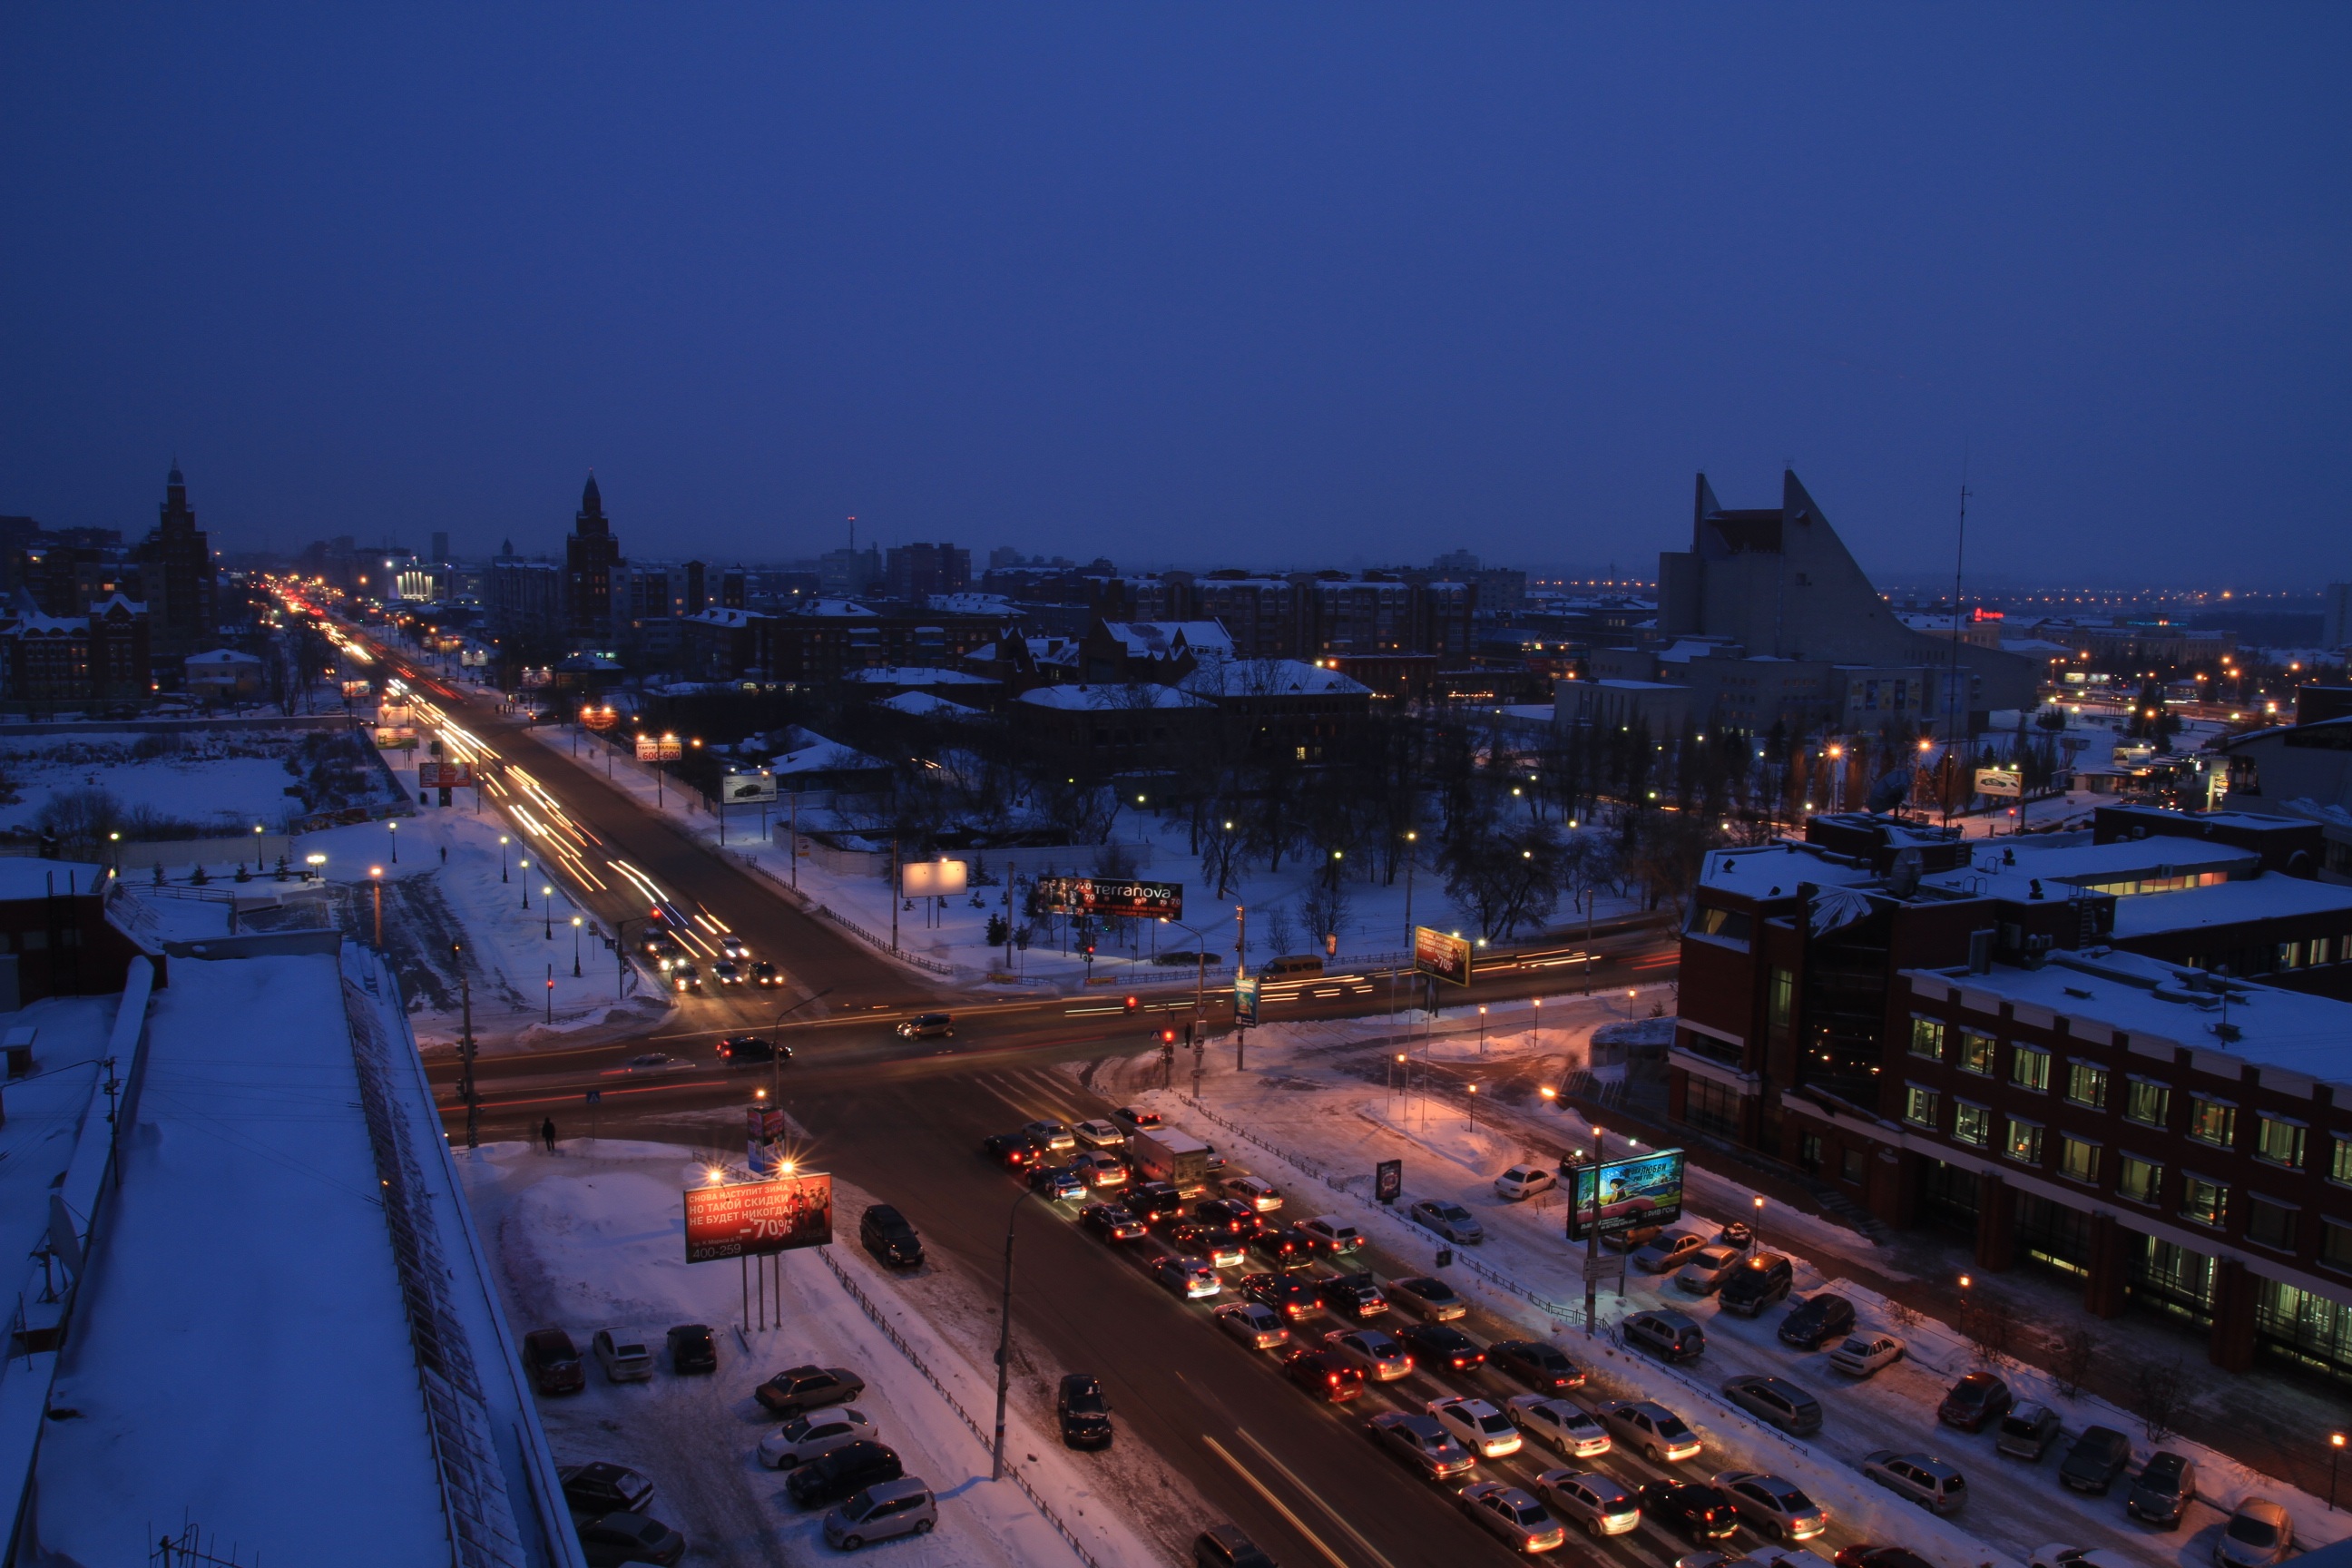
snow, cold, winter, road, skyline, night, frost, city, skyscraper, cityscape, downtown, dusk, evening, weather, russia, metropolis, siberia, omsk, aerial photography, urban area, frosty city, human settlement, atmosphere of earth, metropolitan area, western siberia